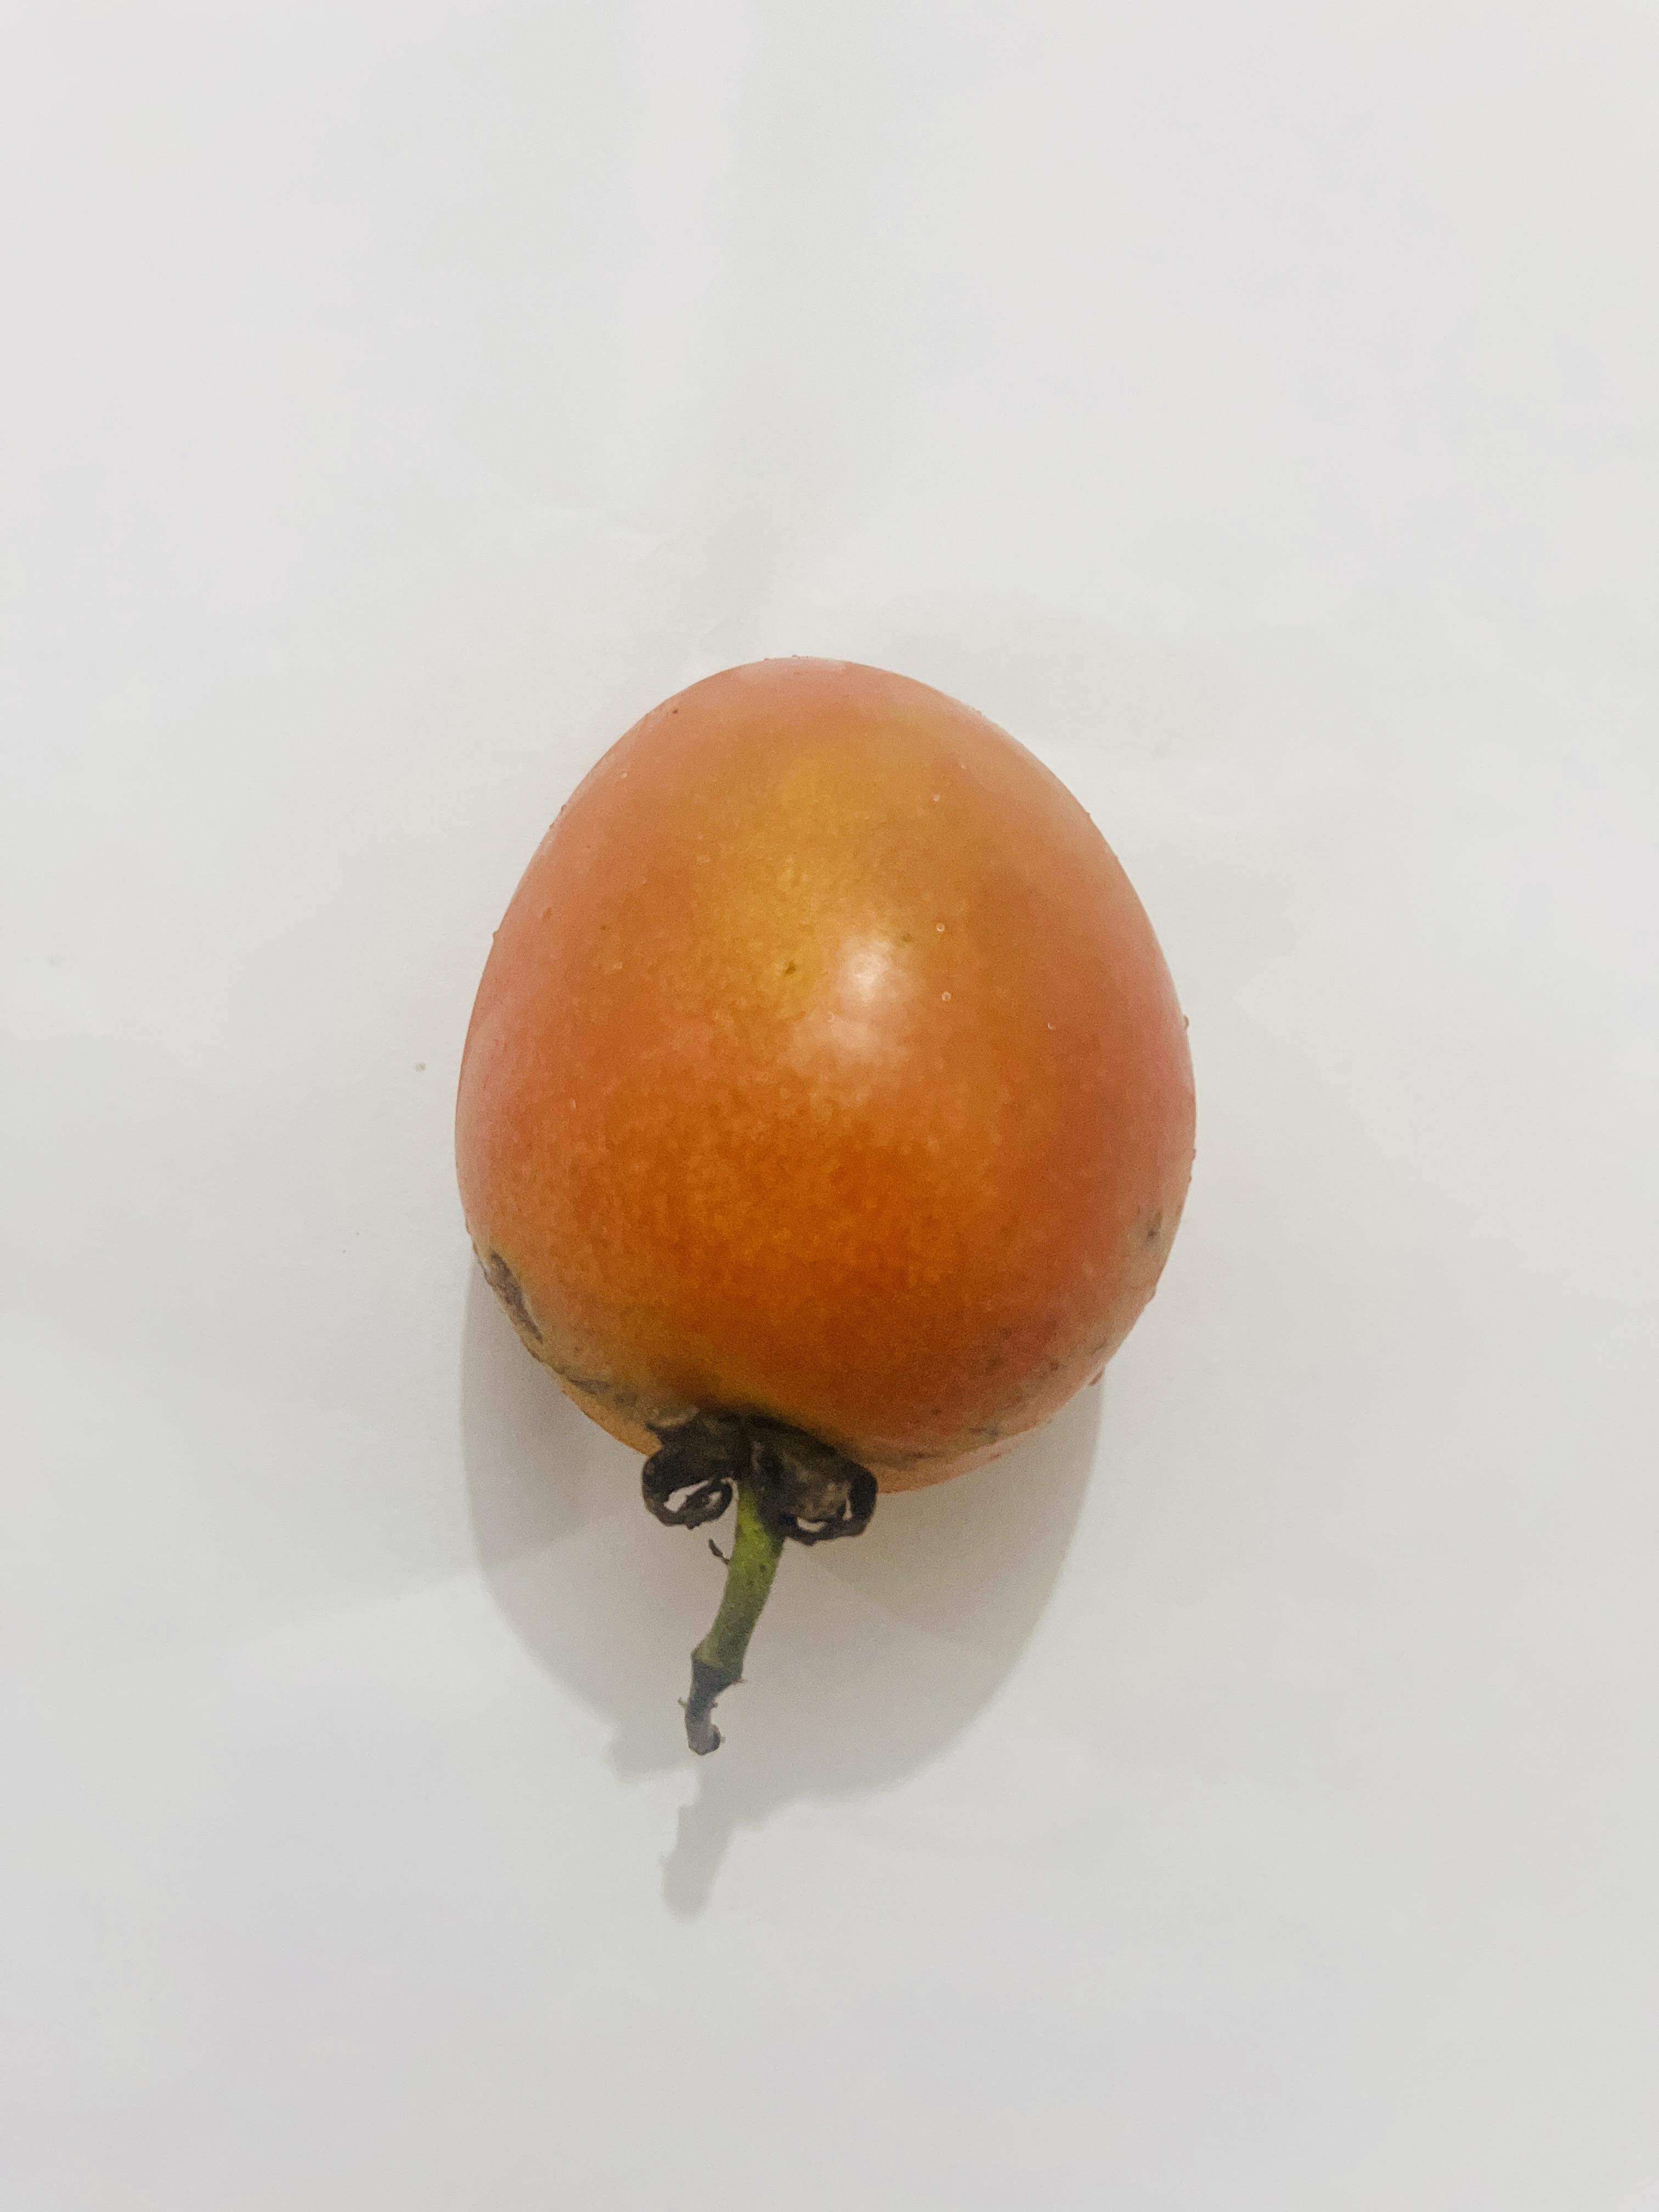
Label: Tomato